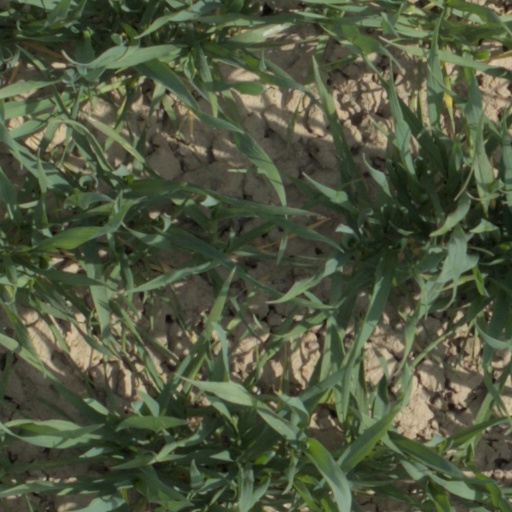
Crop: wheat